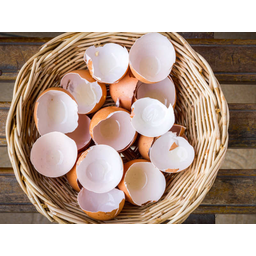
Label: eggshells